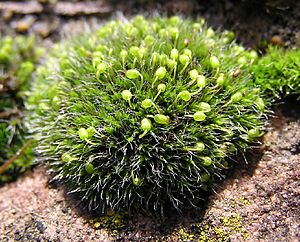
Pudegråmos
Pudegråmos, ofte skrevet pude-gråmos, er et meget almindeligt mos på sten og tage i Danmark. Det videnskabelige artsnavn pulvinata betyder 'pudeformet', af latin pulvinus 'pude'.